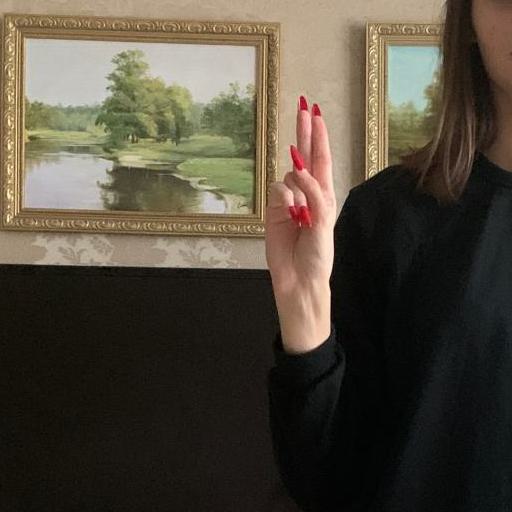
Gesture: two_up